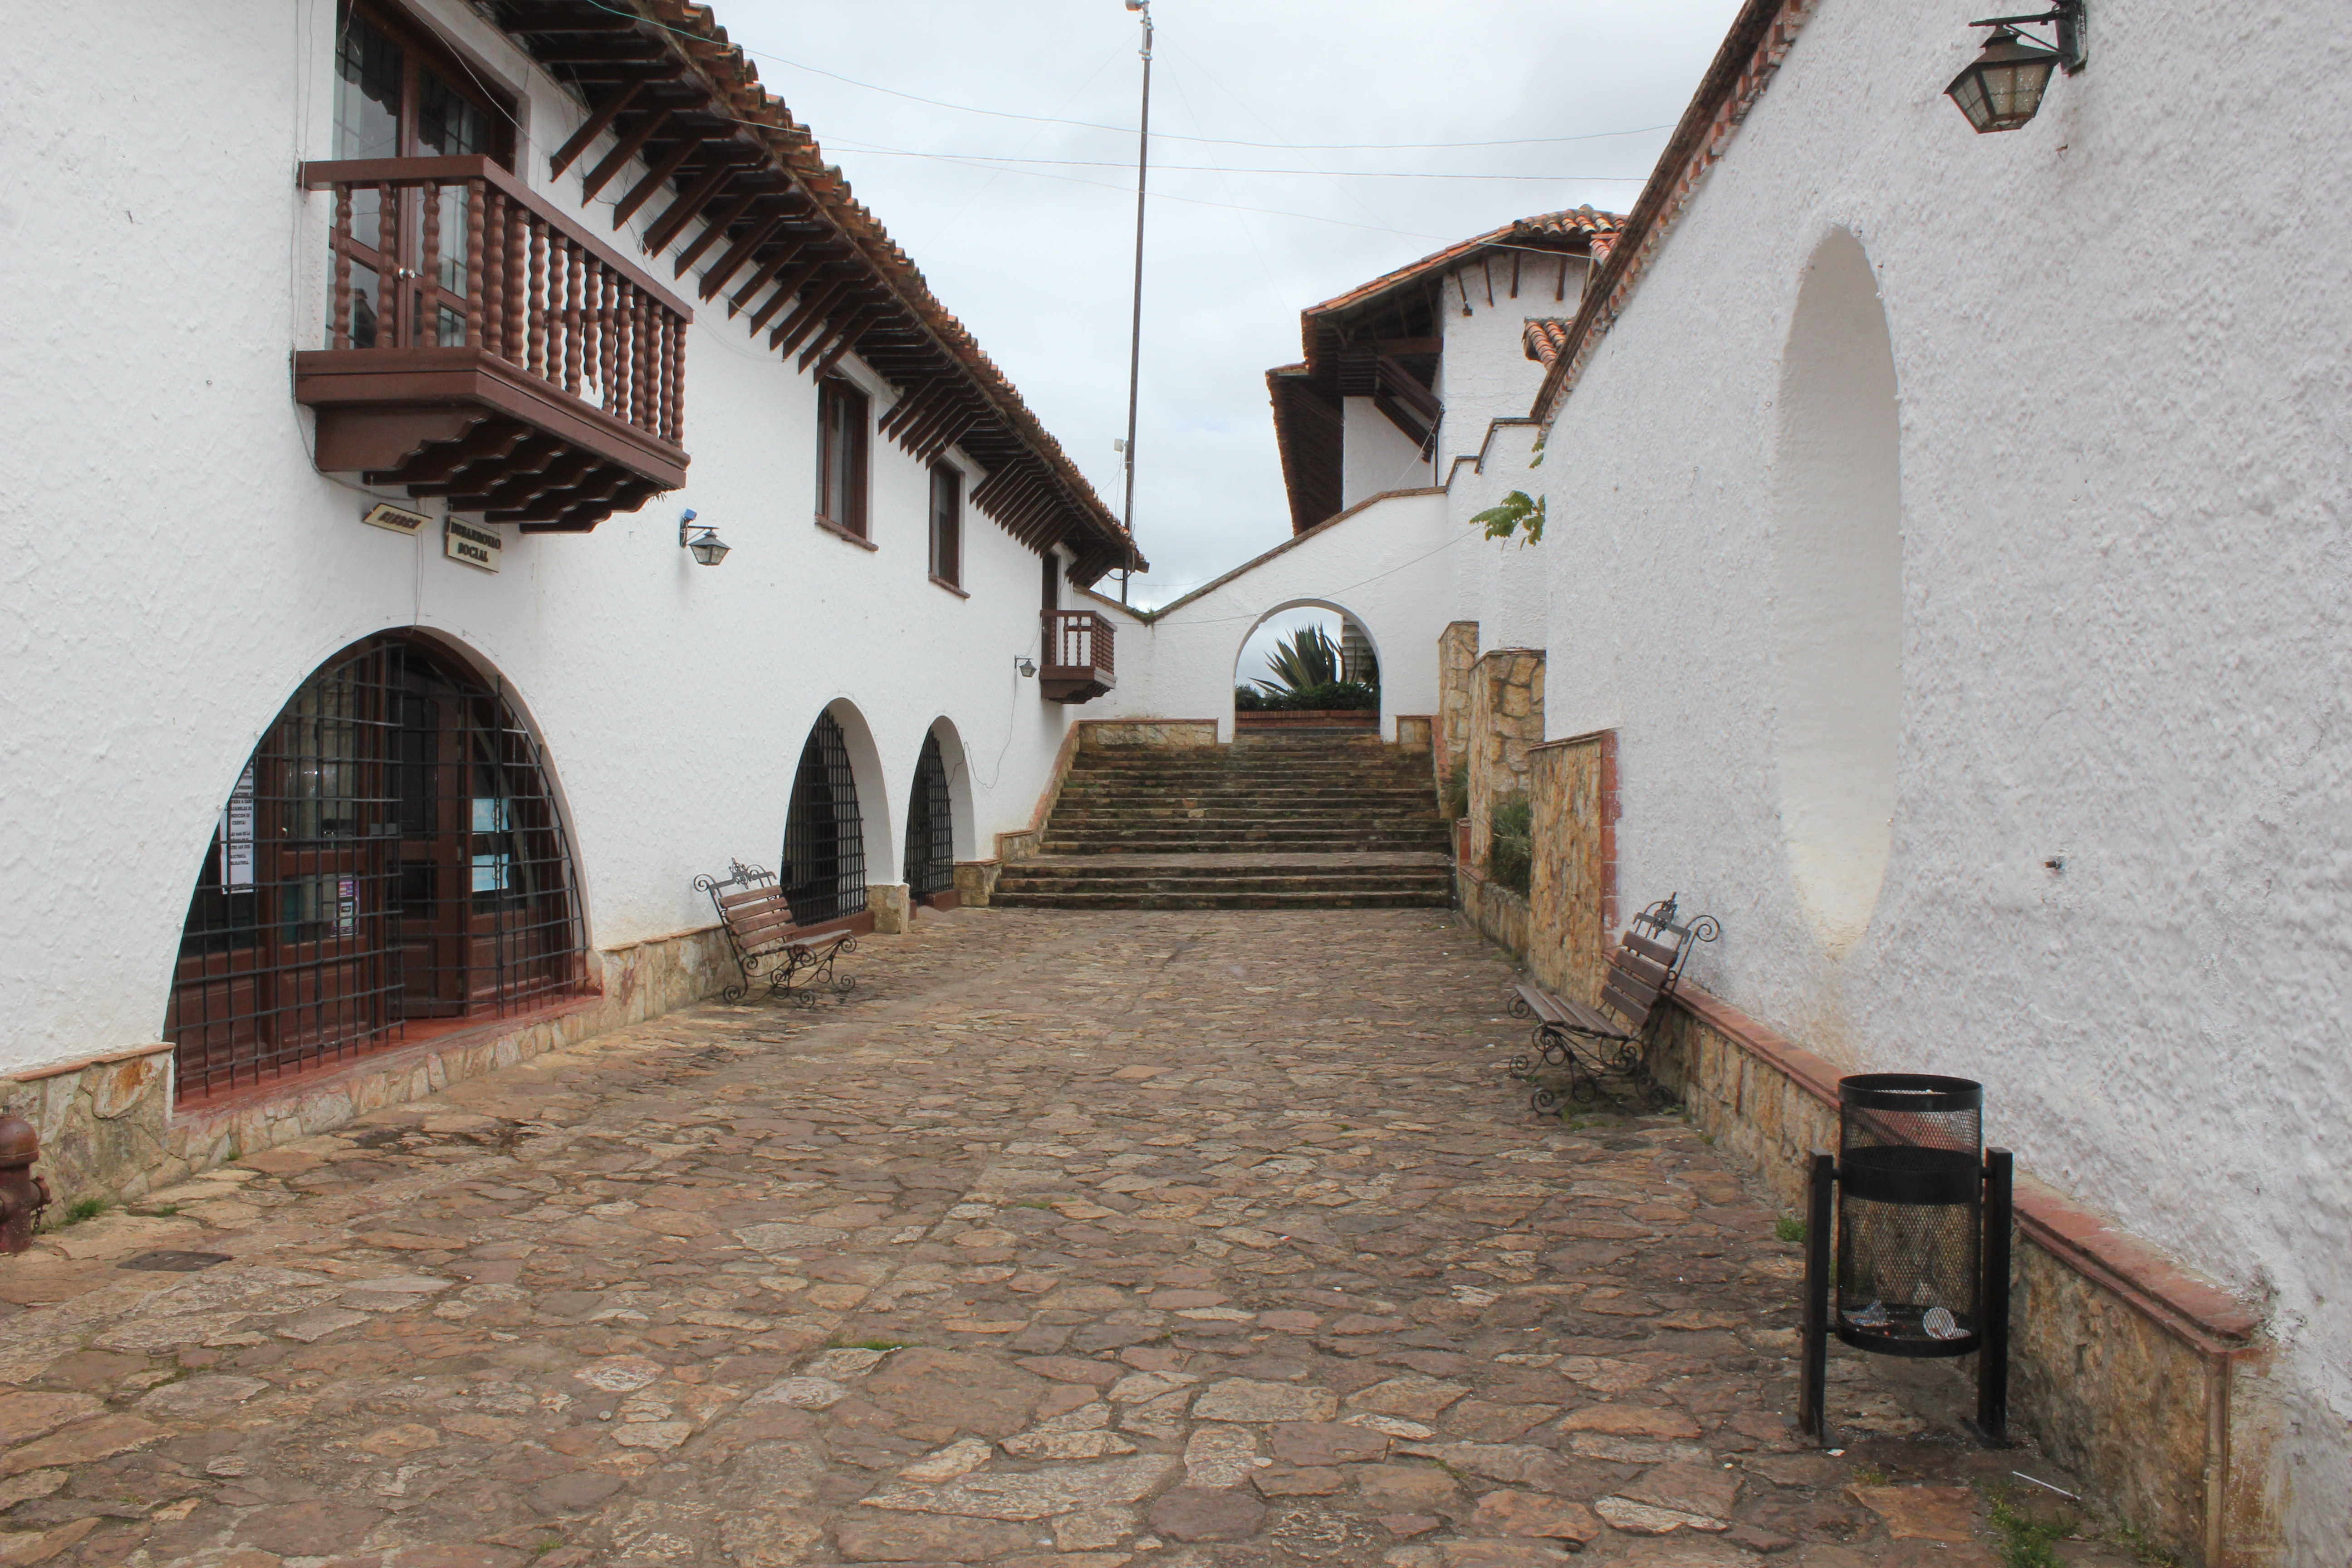
landscape, path, sunset, trail, house, town, building, alley, city, wall, village, cottage, property, chapel, place of worship, monastery, estate, colombia, hacienda, colombian, rural road, ancient history